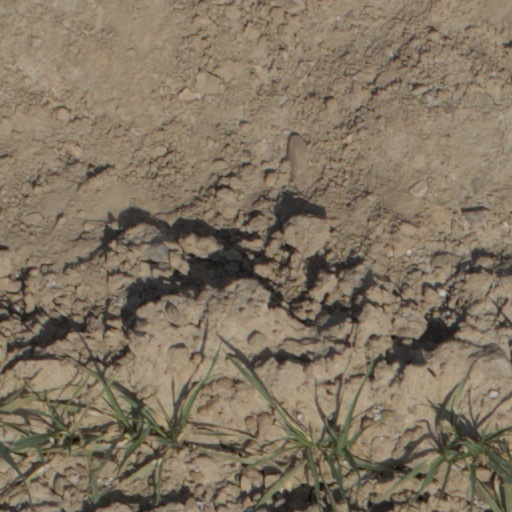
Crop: wheat